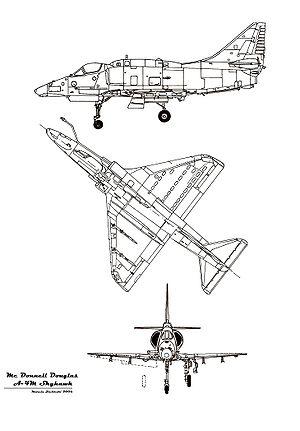
Le Lockheed Martin A-4AR Fightinghawk est un avion d'attaque au sol développé pour la force aérienne argentine, qui est entré en service en 1998. Il est une évolution majeure de l'avion américain Douglas A-4M Skyhawk, conçu par McDonnell Douglas au début des années 1950.